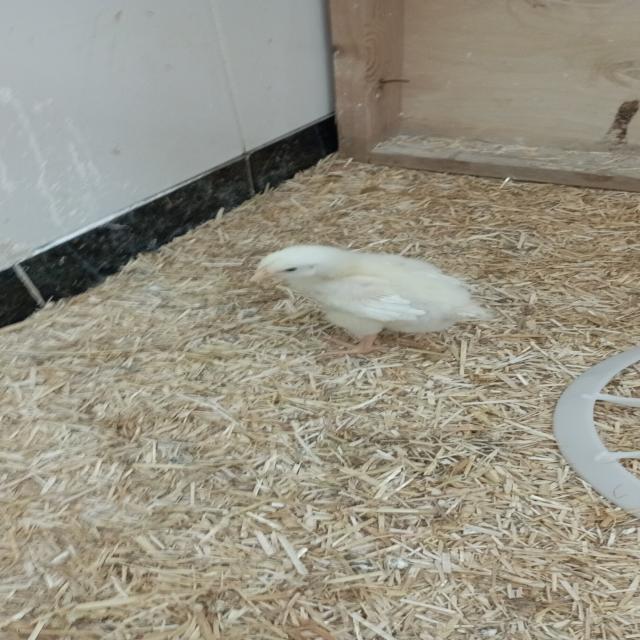
Weight: 162 g